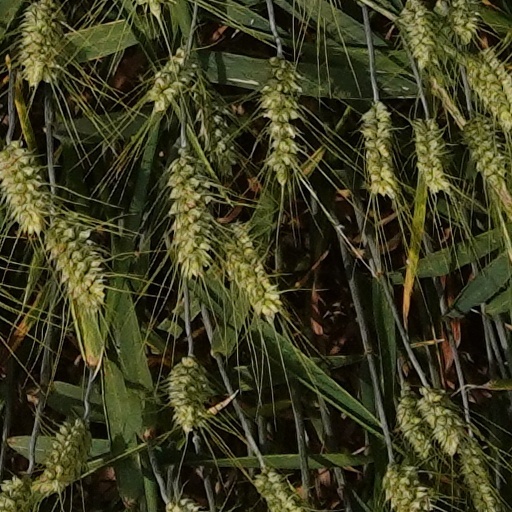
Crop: wheat